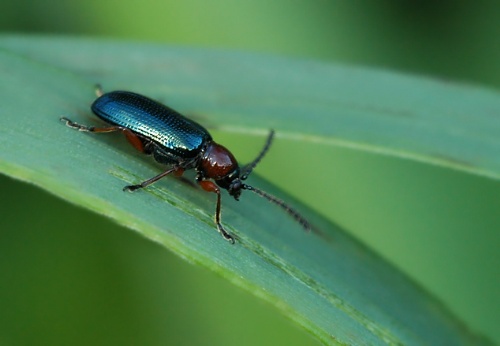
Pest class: cereal_leaf_beetle